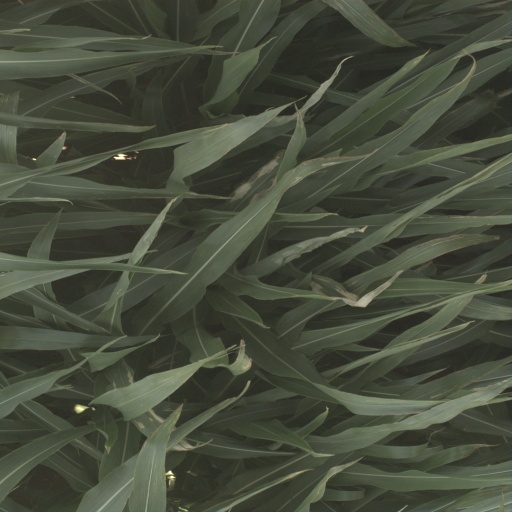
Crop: sorghum